Penny football

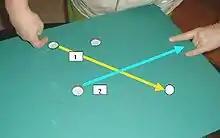
If a player flicks a bottletop (1) to a particular point on the table, they can follow by flicking a different top (2) between the other two, to the goal.

While varieties of the game exist, the core game mechanic is usually the same: players have three coins on the table in a triangle, and try to flick one of the coins in-between the other two, creating another triangle; the player whose turn it is gets to repeat this as long as the coin they touched crosses the line between the other two coins and stays on the table, or some sort of point is scored. Variations may also force a player forfeit their turn if the coin being flicked hits another coin, as well as the ability to ricochet the flicked coin off by placing the other hand on the table with the fingernails facing outwards.